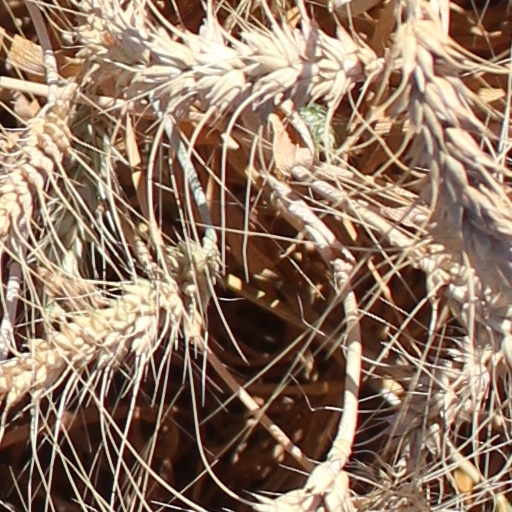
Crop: wheat